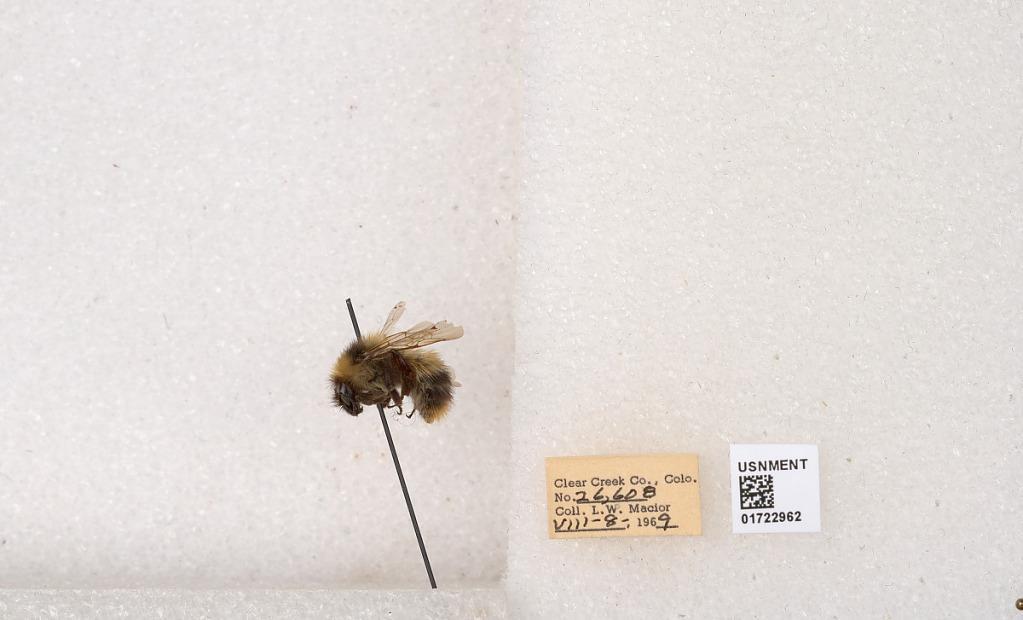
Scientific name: Bombus kirbyellus
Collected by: L. Macior
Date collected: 1969-8-8
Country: United States
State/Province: Colorado
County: Clear Creek
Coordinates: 39.6891, -105.644